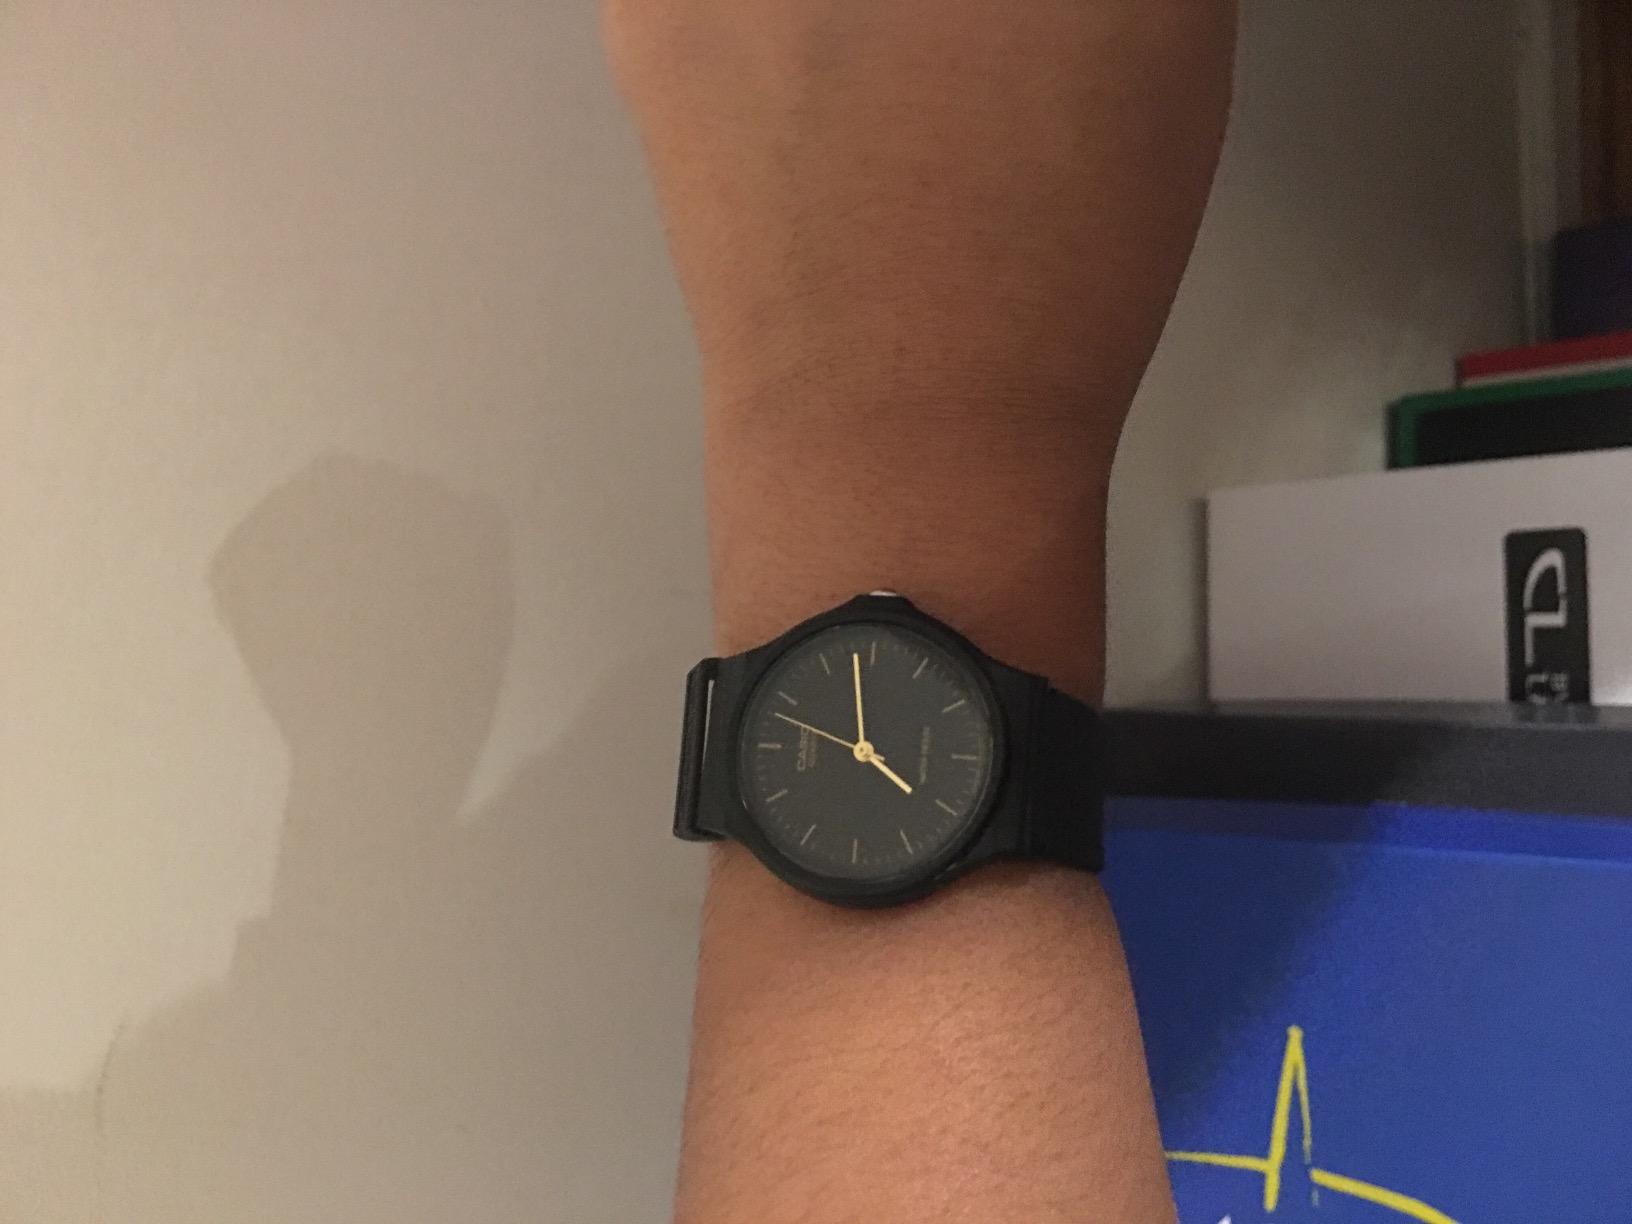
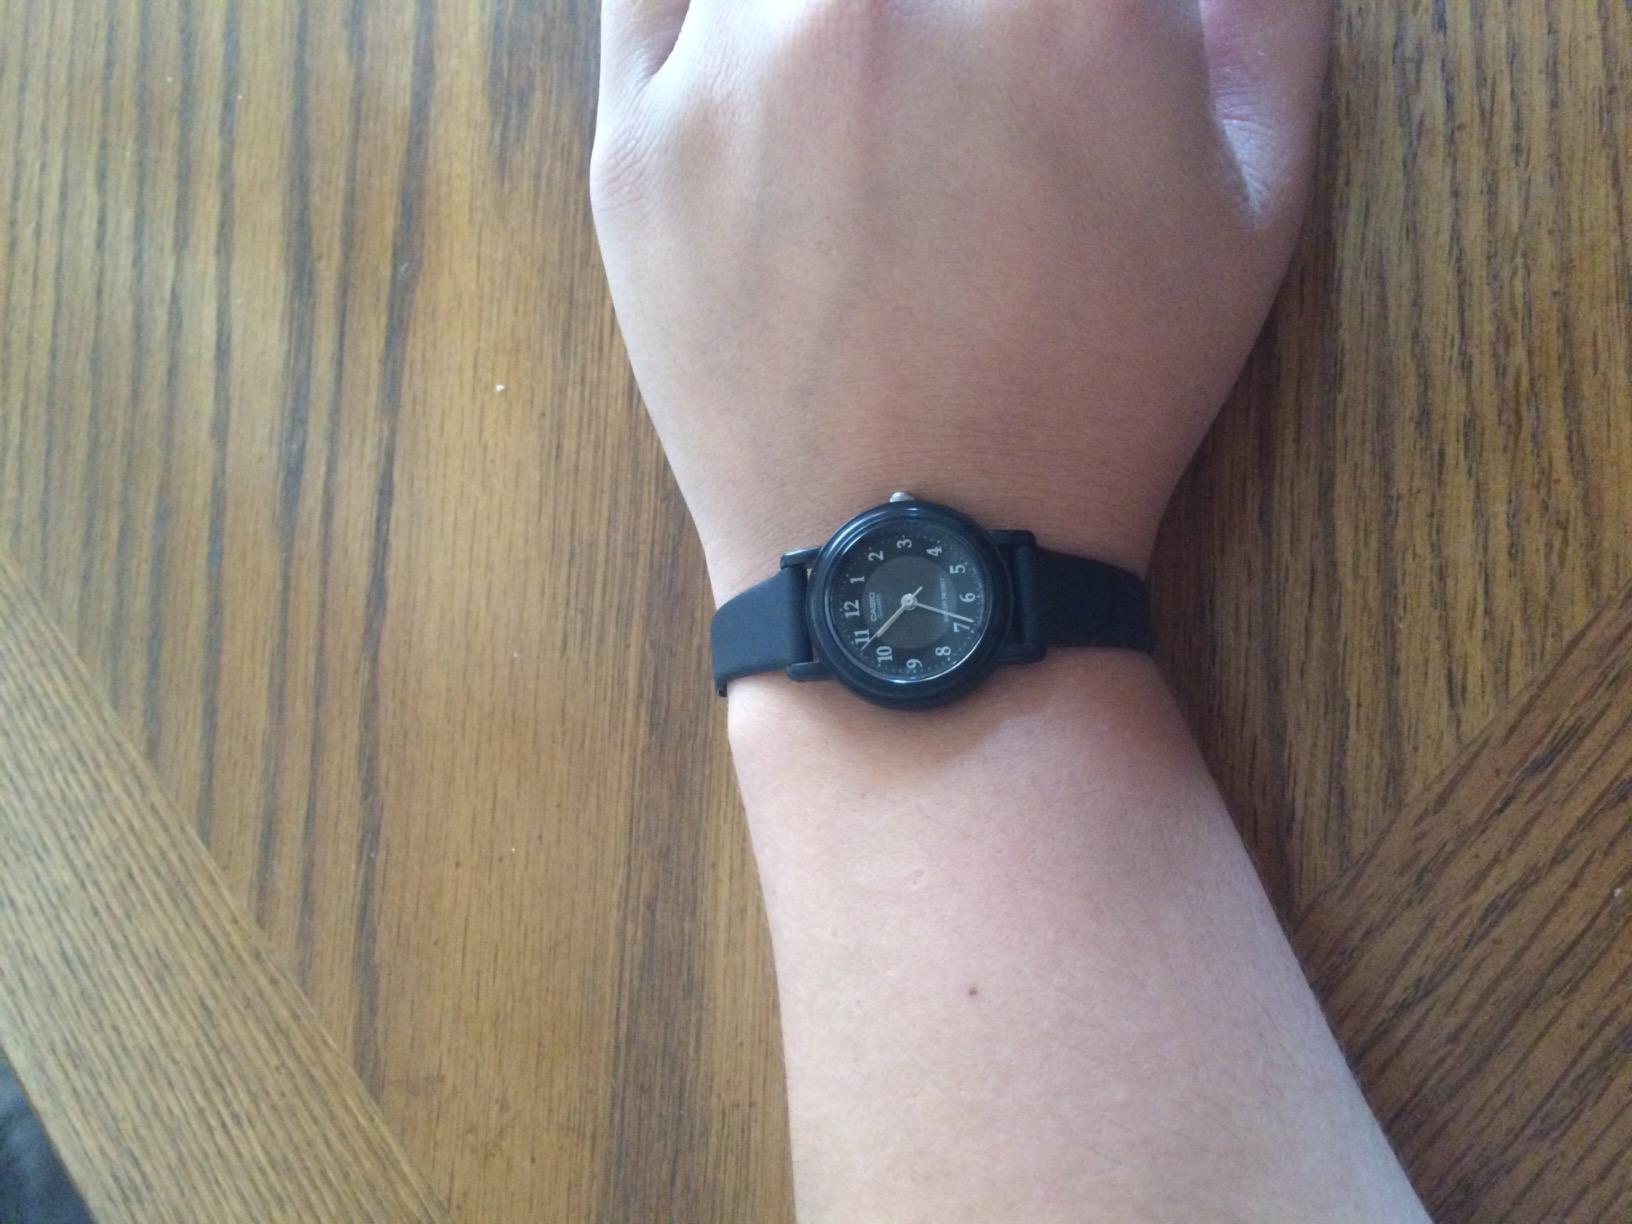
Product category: accessories_watch
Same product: no